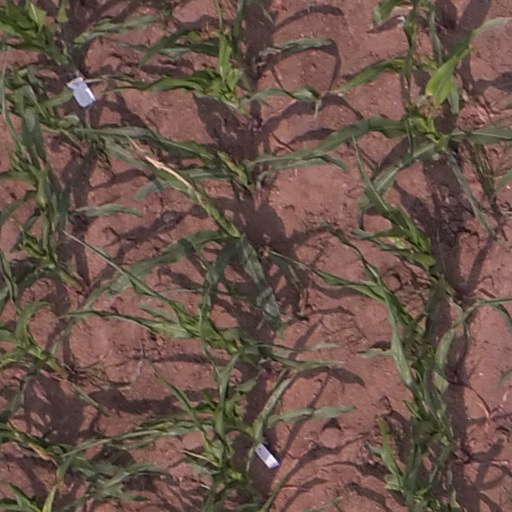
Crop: maize; corn